Woodville railway station, Manawatū-Whanganui

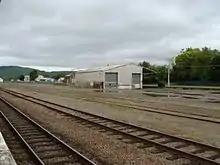
Woodville railway station goods shed and loading bank

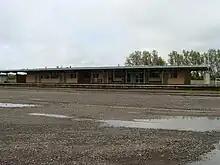
Woodville railway station building

There was some heated debate about the location of the station, after initial plans for the railway line to bypass Woodville were revised to include Woodville on the route. This was interpreted by the settlers of the area to mean that the line would run through the town, to which some vociferously objected. A meeting was organised to rally opposition to the move, but called off a few weeks later when the actual location of the station was revealed. The station was placed on the edge of the town to allow space for an engine shed and workshops.